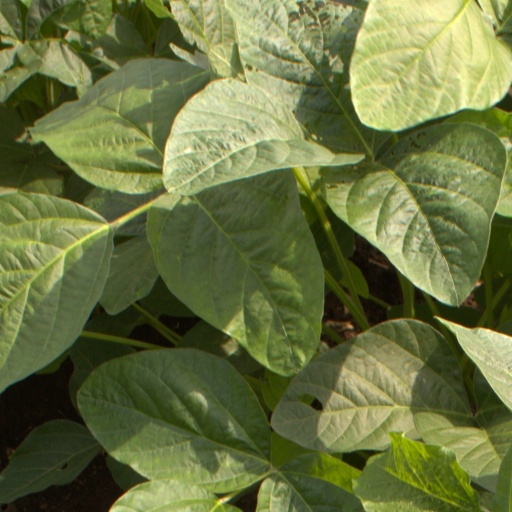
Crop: soybean